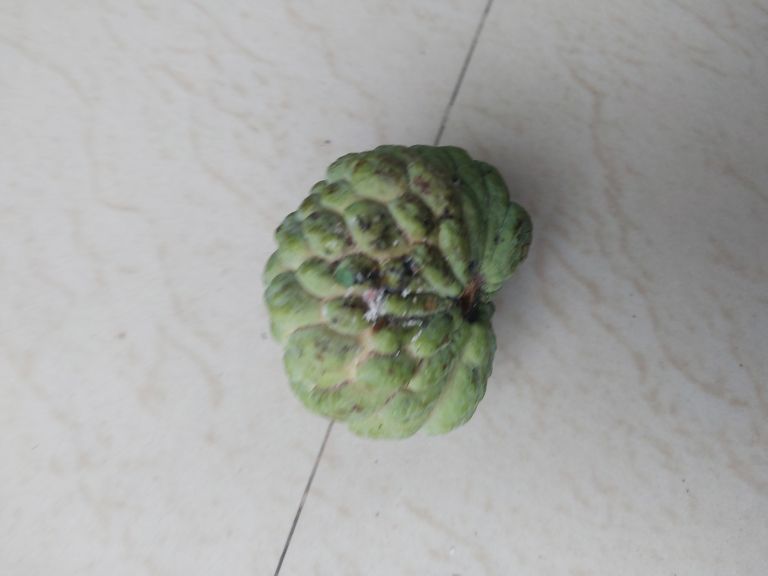
Disease label: Leaf spot on fruit